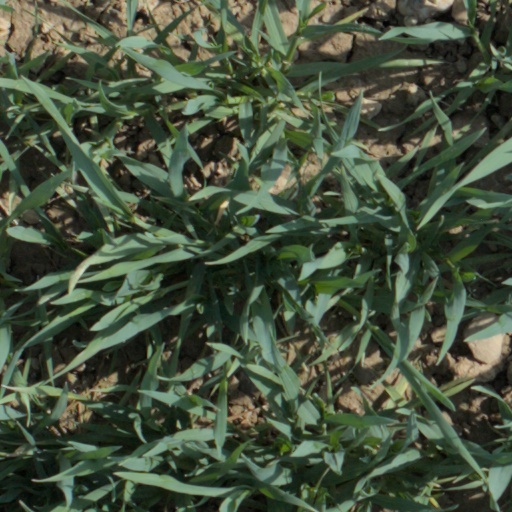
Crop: wheat